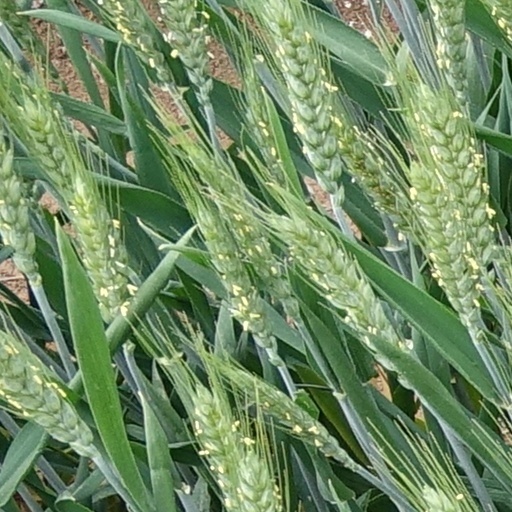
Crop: wheat